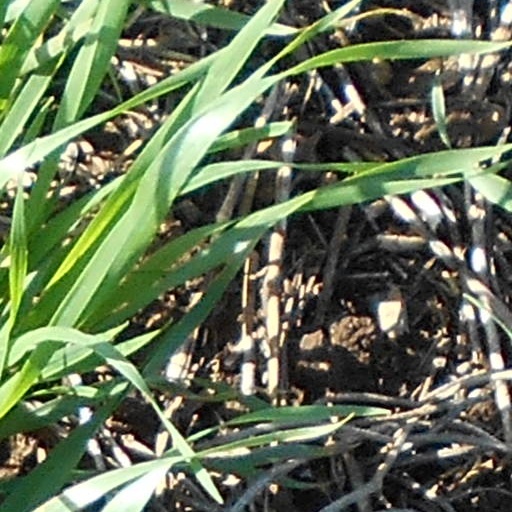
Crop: wheat